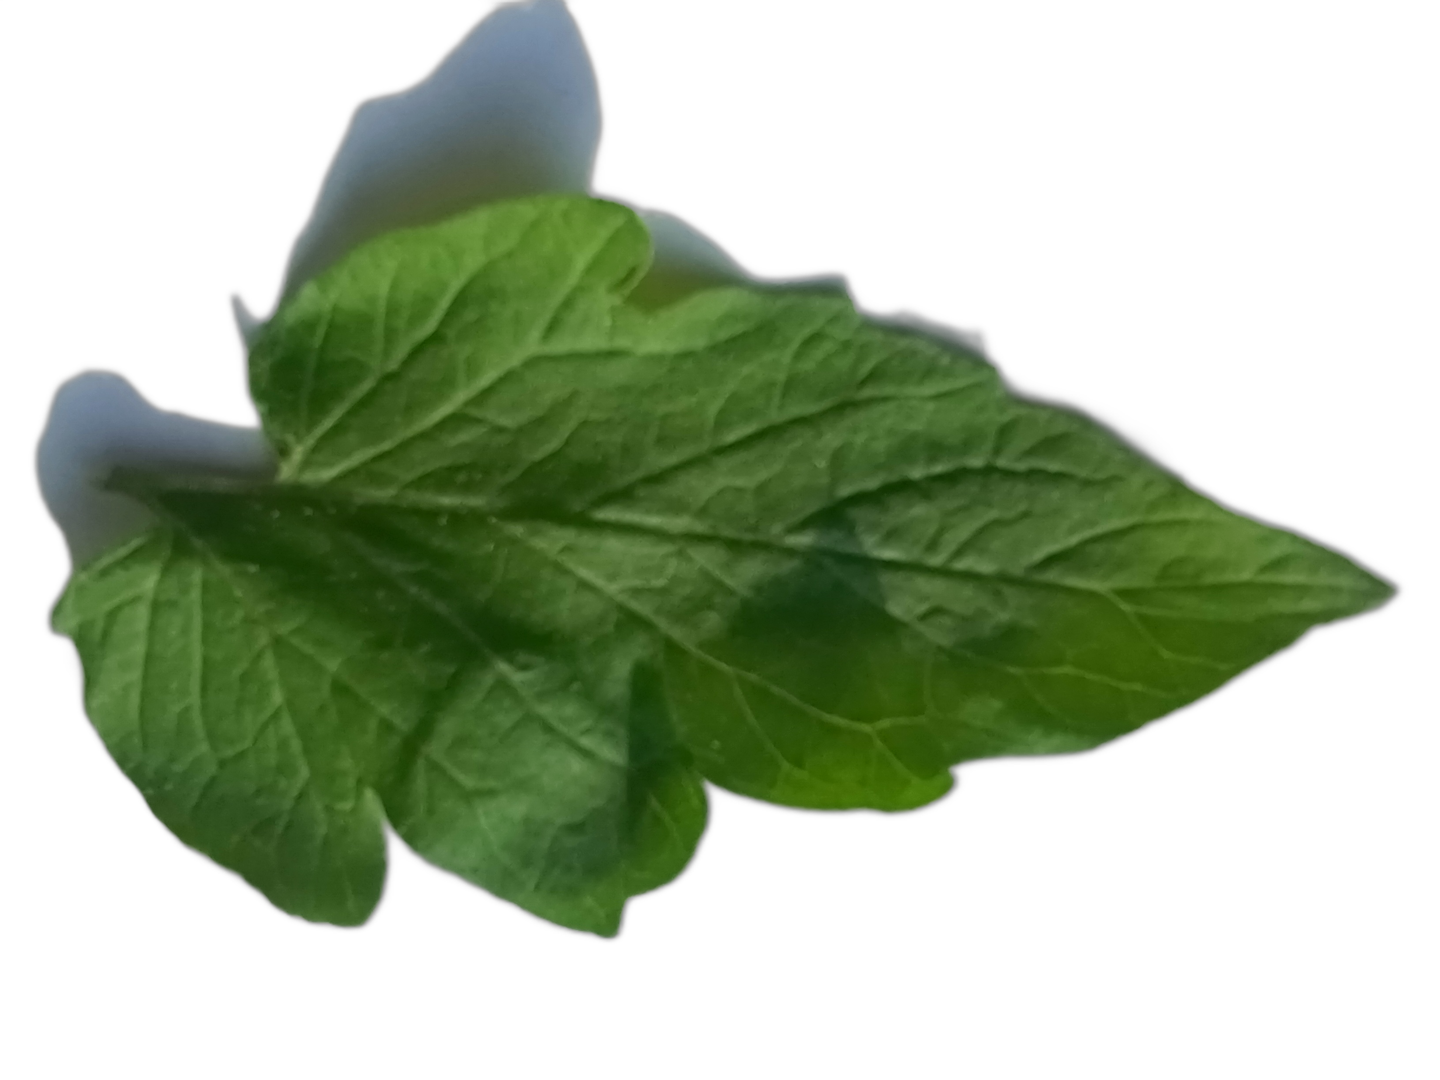
Crop: Tomato
Label: Healthy